Bruno Fornaroli

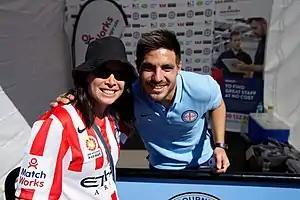
Fornaroli in 2015

On 10 August 2015, Fornaroli finalised a two-year deal with A-League club Melbourne City. He received the number 23 and acquired the fourth visa spot in the squad. He is also the fourth Uruguayan to have joined the A-League after Osvaldo Carro (2005–06), Mateo Corbo (2005–06) and Francisco Usúcar (2011–12).